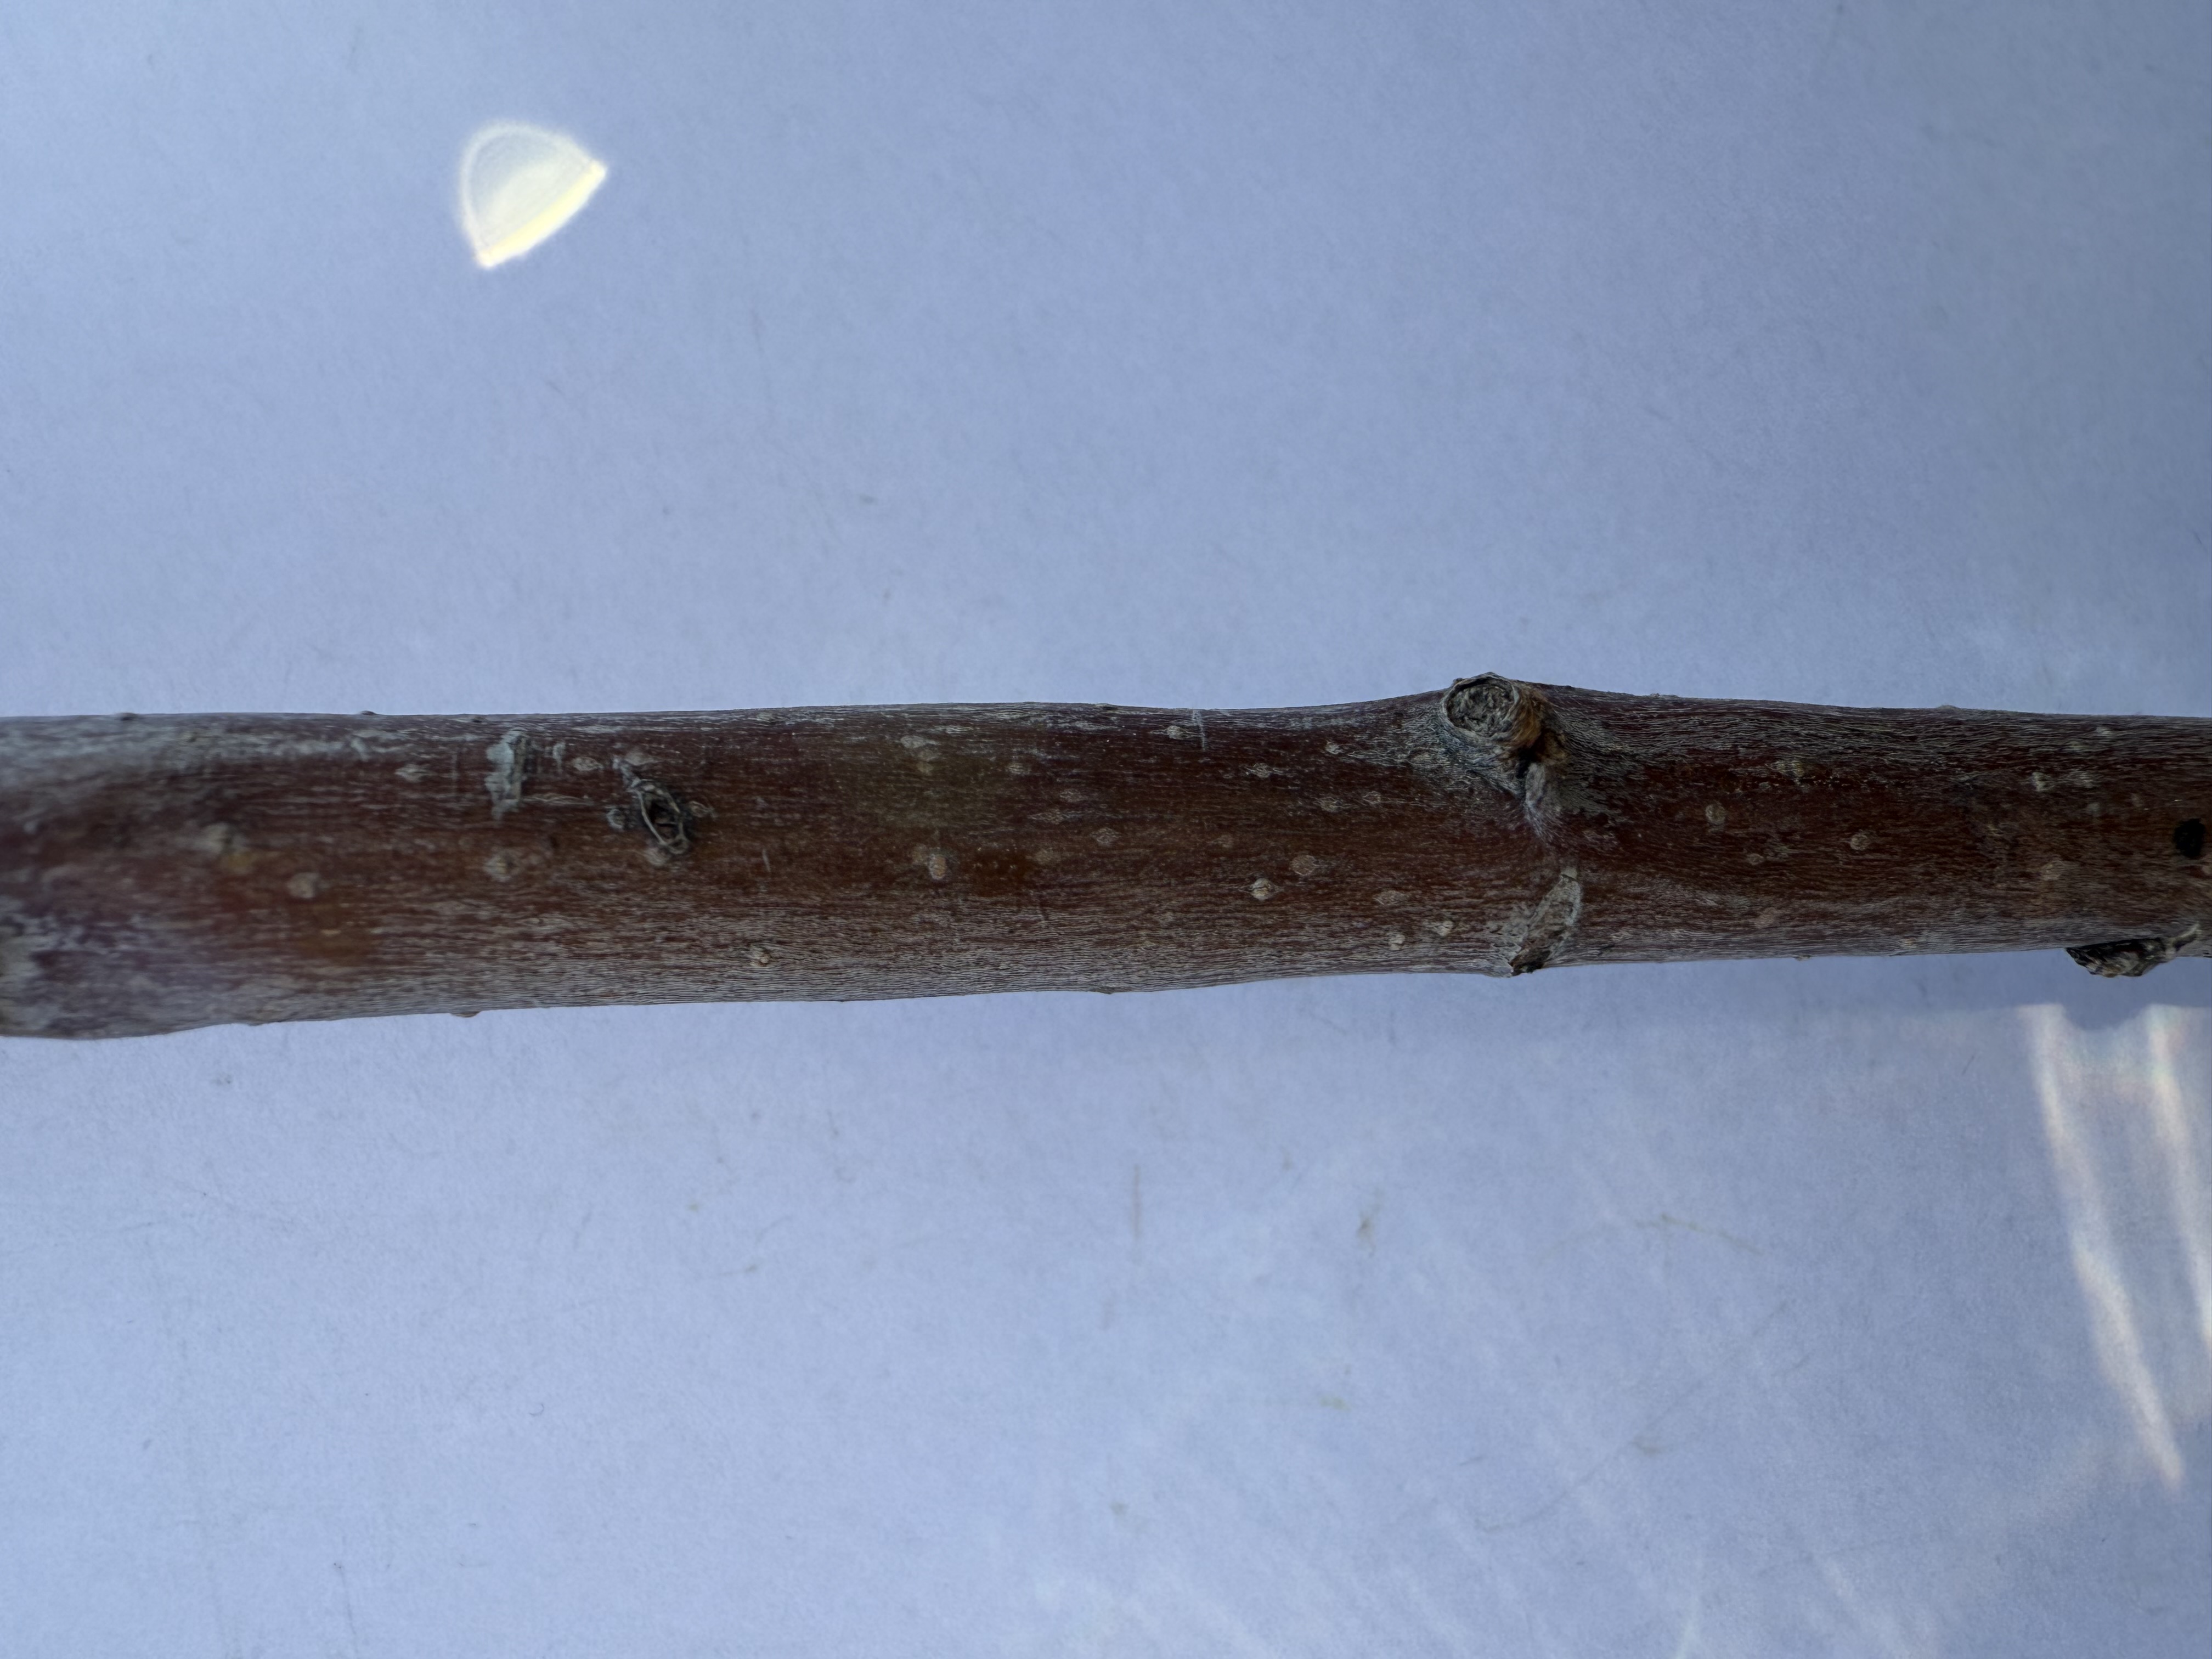
Variety: Fuji Apple